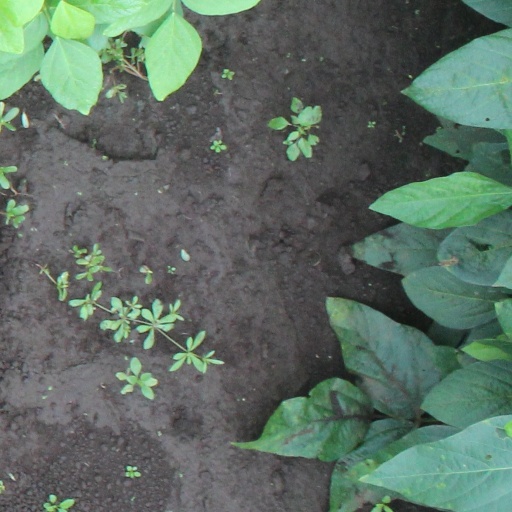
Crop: soybean